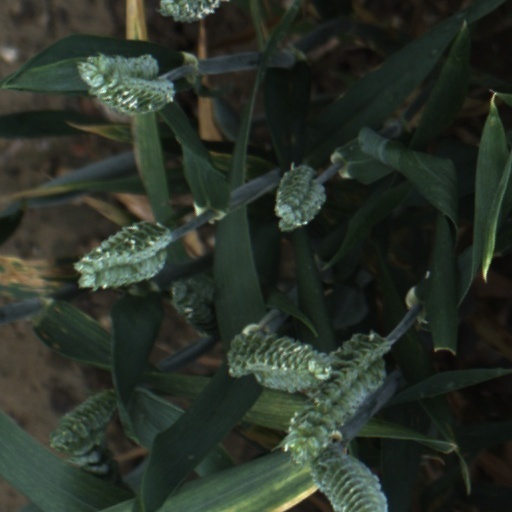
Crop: wheat